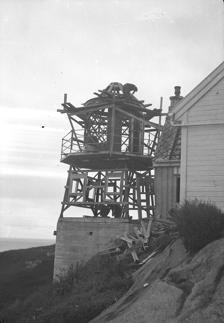
Building: Glåpen Lighthouse
Country: Unknown
Year built: 1857
Coastal lighthouse in Moskenes, Norway Lighthouse Glåpen Lighthouse Location Moskenesøya , Nordland , Moskenes Municipality , Norway Coordinates 67°53′14″N 13°02′10″E / 67.8872°N 13.0361°E / 67.8872; 13.0361 Tower Constructed 1857 Construction wood Height 7 m (23 ft) Shape square Markings white (tower), red (lantern) Light Deactivated 1985 Modern light Constructed 1985 Construction concrete Height 10 m (33 ft) Shape cylinder Markings white (tower), black (stripe), red (roof) First lit 1985 Focal height 44.2 m (145 ft) Range 11.05 nmi (20.46 km; 12.72 mi) (white), 8.6 nmi (15.9 km; 9.9 mi) (red) Characteristic Oc WR 6s Glåpen Lighthouse ( Norwegian : Glåpen fyr ) is a coastal lighthouse in Moskenes Municipality in Nordland county, Norway .  The lighthouse sits on the southeastern shore of the island of Moskenesøya , just south of the village of Sørvågen on the northern coast of the Vestfjorden . History The Glåpen Lighthouse was first established in 1857.  The 7-metre (23 ft) tall square, wooden tower is attached to a lighthouse keeper's house. The tower is white with a red top.  In 1985, the main lighthouse was closed and replaced by a small automated light, about 50 metres (160 ft) to the south of the old lighthouse building. The present light sits on top of a 10-metre (33 ft) tall on top of a concrete pillar.  The occulting light flashes red or white (depending on the direction) once every six seconds.  The light sits at an elevation of 44.2 metres (145 ft) above sea level and it can be seen for up to 11.05 nautical miles (20.46 km; 12.72 mi).  The tower is painted white with one black horizontal band and the roof on the light is red. See also Norway portal Engineering portal Lighthouses in Norway List of lighthouses in Norway References